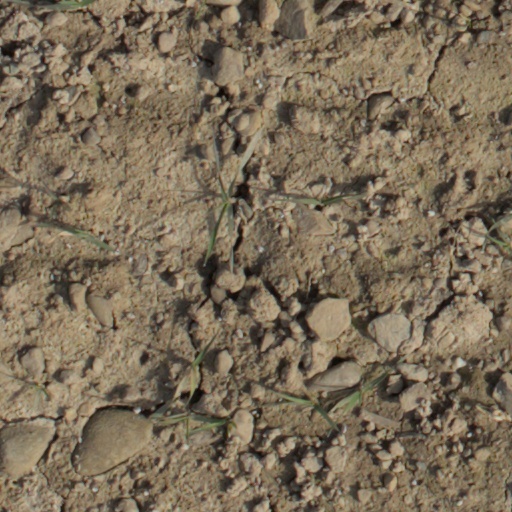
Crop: wheat